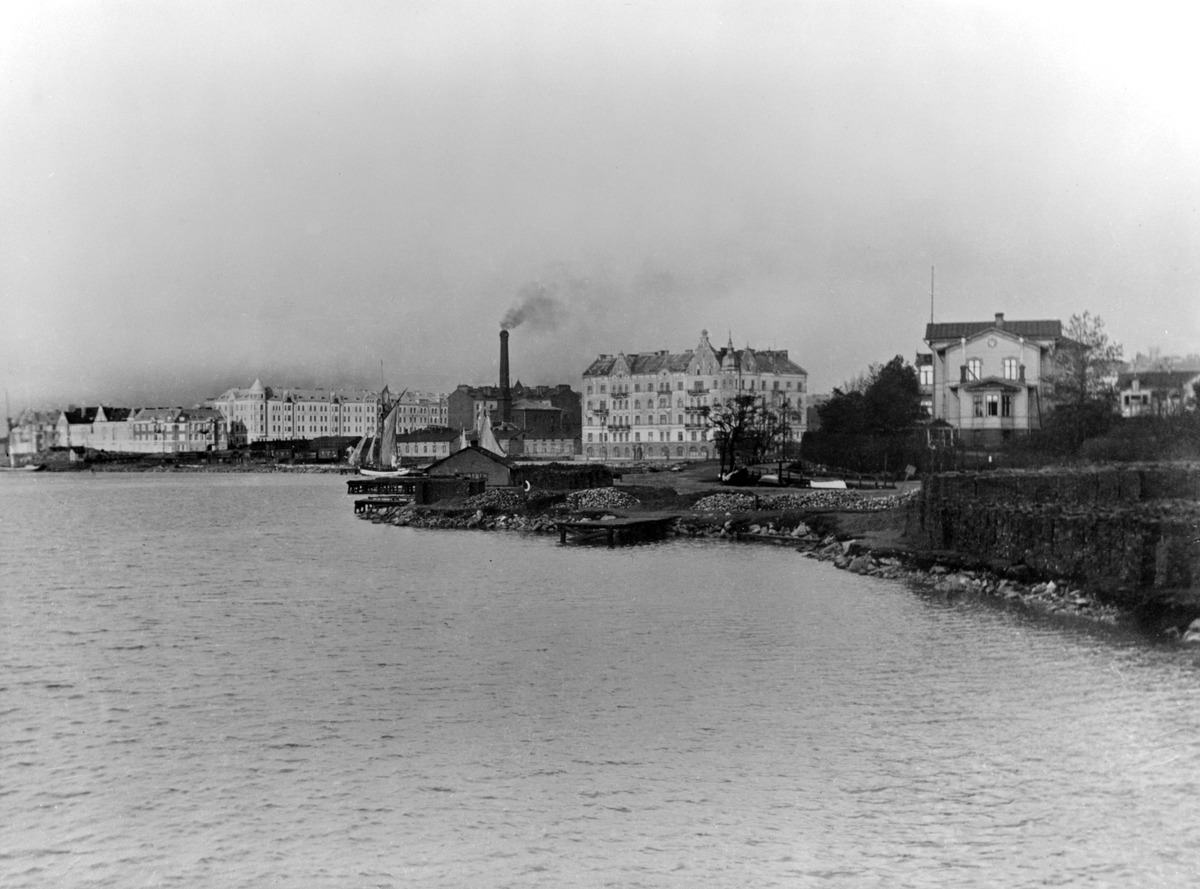
Helsingin sähkövalaistus Oy:n voimalaitoksen savupiippu ja puutaloja Merisatamassa
sisällön kuvaus: Helsingin sähkövalaistus Oy:n voimalaitoksen savupiippu ja puutaloja Merisatamassa. Merikatu 1-21, etualalla Itäinen Kaivopuisto 5. mustavalkoinen
Kuvaaja: Hausen, Reinhold, valokuvaaja
Ajankohta: kuvausaika 1905 n.
Paikka: Suomi, Uusimaa, Helsinki, Ullanlinna Helsinki, Merikatu
Aiheet: rannat, teollisuusrakennukset, puurakennukset